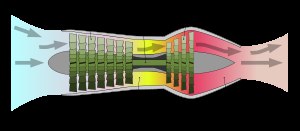
Lockheed F-104 Starfighter / Flyveegenskaber / Senere problemer
Aksial Turbojetmotor
Lockheed F-104 Starfighter er et enmotors supersonisk interceptor altvejrs-jagerfly fra USA. Flyet blev senere også anvendt som jagerbomber. Oprindeligt blev det udviklet af Lockheed for United States Air Force, men kom i udbredt tjeneste ved USAs allierede verden over, og blev bygget på licens af andre NATO-lande. Flyet kom i tjeneste ved mere end et dusin luftvåben imellem 1958 og 2004. Flyets design team blev ledet af Kelly Johnson, som senere ledte eller bidrog til udviklingen af Lockheed SR-71 Blackbird og andre Lockheed fly.